Sick of Myself (film)

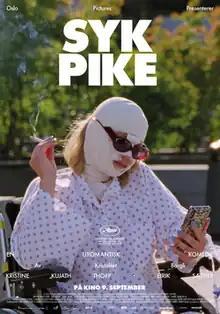
Theatrical release poster

Sick of Myself is a 2022 absurdist dark comedy film written and directed by Kristoffer Borgli, starring , , Fanny Vaager, Henrik Mestad, Andrea Bræin Hovig, Steinar Klouman Hallert, Fredrik Stenberg Ditlev-Simonsen, , and Anders Danielsen Lie.